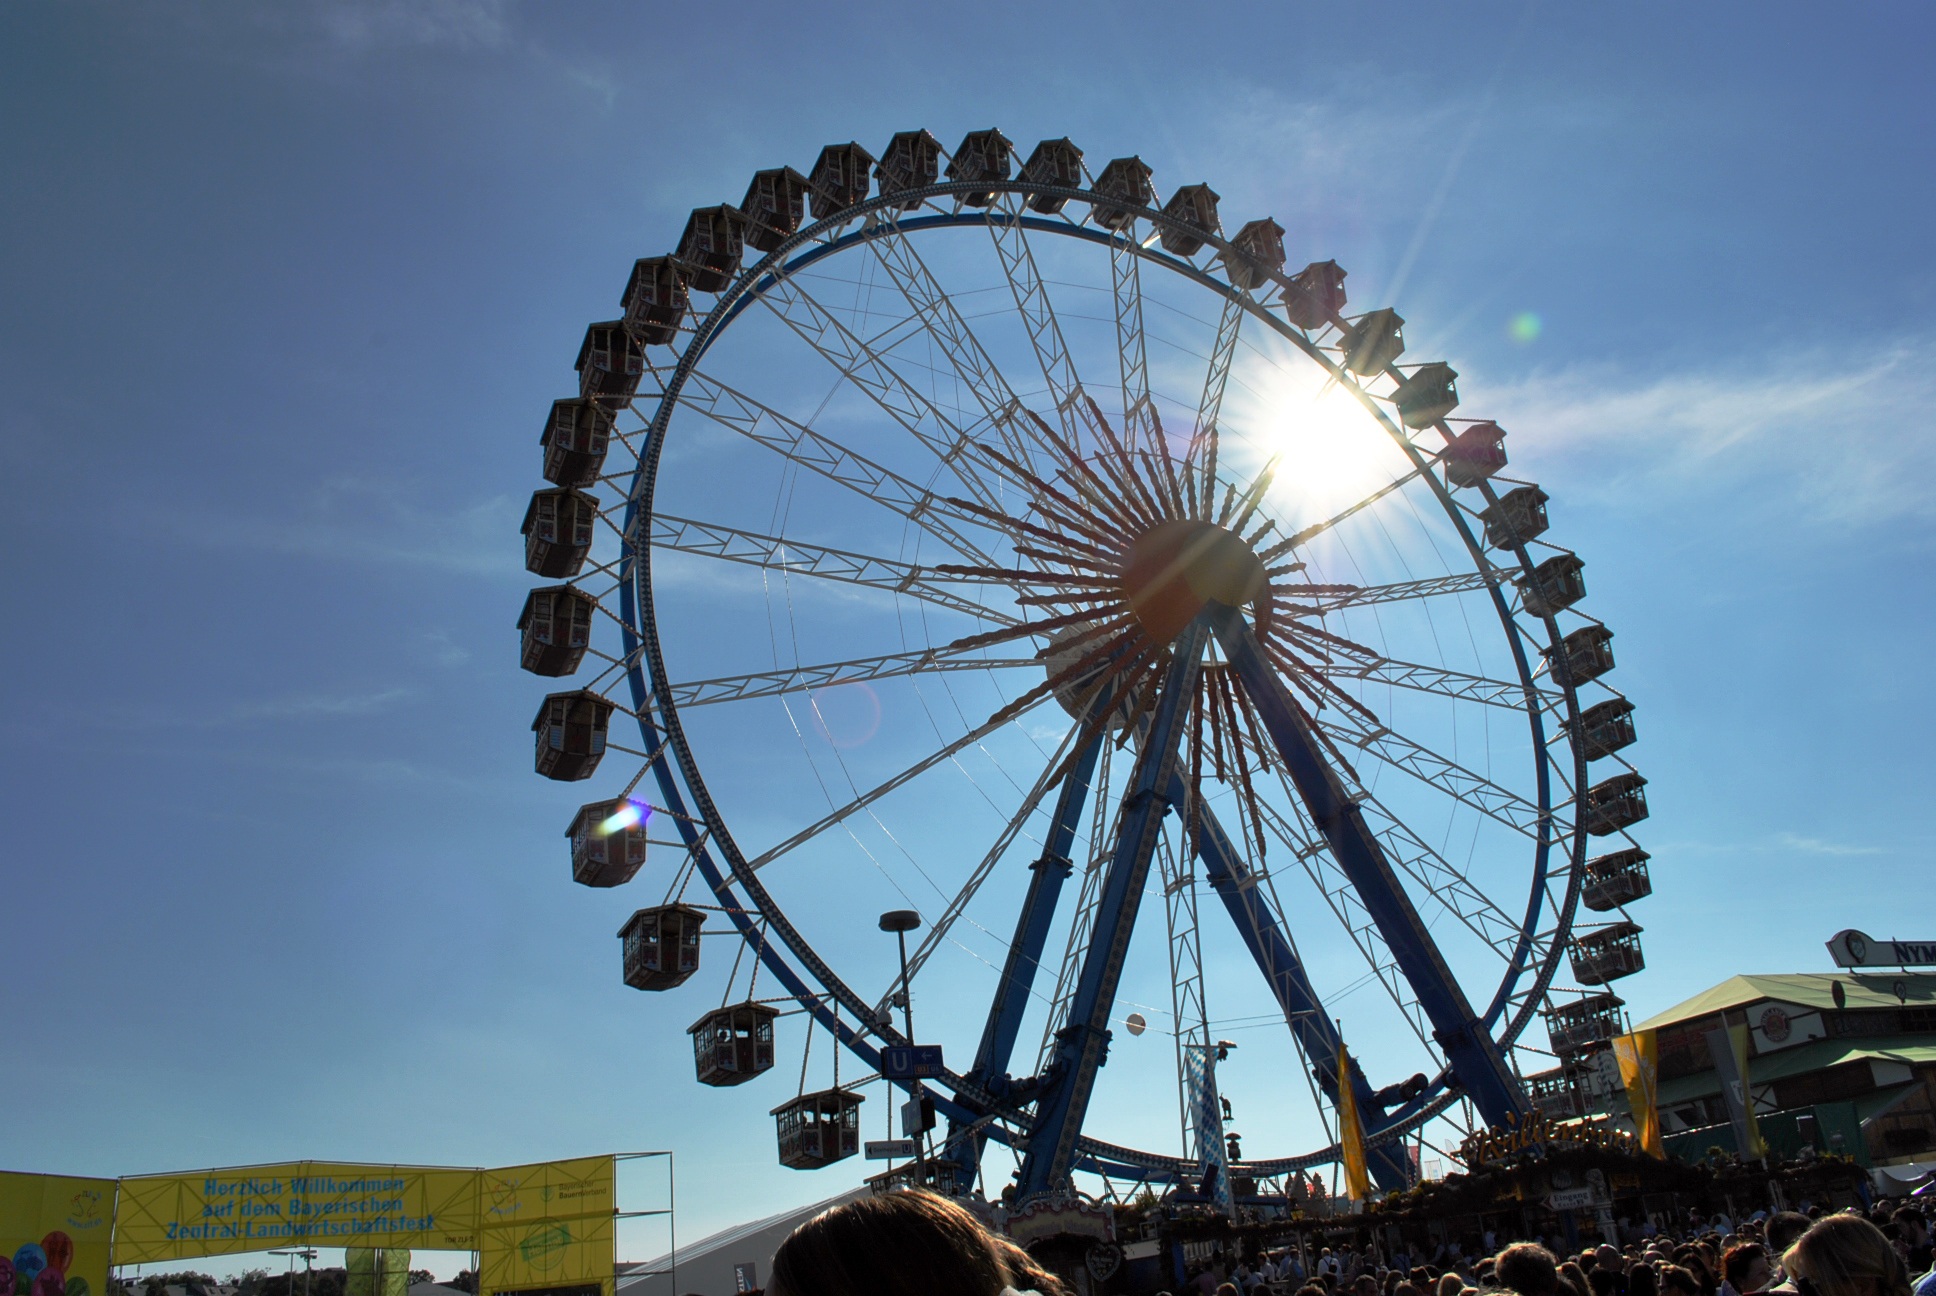
people, sun, town, travel, recreation, europe, ferris wheel, amusement park, park, beer, fun, germany, bavaria, european, tourist attraction, fair, munich, oktoberfest, octoberfest, amusement ride, outdoor recreation